Frederico Paredes

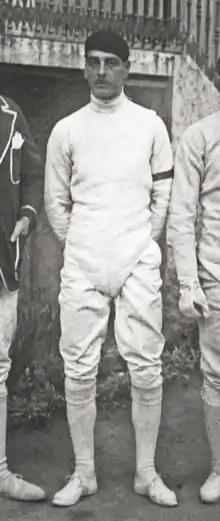
Paredes at the 1928 Olympics

Frederico da Cunha Paredes (31 January 1889 – 4 November 1972) was a Portuguese épée fencer. He completed individually and with the team at the 1920, 1924 and 1928 Olympics and won a team bronze medal in 1928; his teams placed fourth in 1920 and 1924.